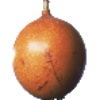
Label: Granadilla 1